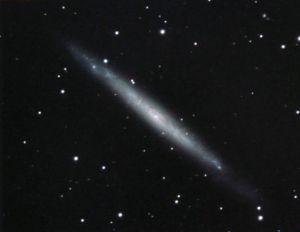
Le Catalogue Caldwell est un catalogue astronomique regroupant 109 amas stellaires, nébuleuses et galaxies pour aider les astronomes amateurs dans leurs observations. La liste a été compilée par Sir Patrick Moore Caldwell, mieux connu sous le nom Patrick Moore, pour compléter le Catalogue Messier. Celui-ci a rapidement dressé une liste de 109 objets et l'a ensuite publiée dans Sky & Telescope en décembre 1995.
Un objet central massif désigne une concentration de masse au centre d’une galaxie. Il peut s’agir d’un trou noir supermassif ou d’un amas stellaire nucléaire, c.-à-d. un amas d’étoiles dense.
NGC 4244 est une galaxie spirale vue par la tranche et située dans la constellation des Chiens de chasse à environ 11 millions d'années-lumière. NGC 4244 a été découvert l'astronome germano-britannique William Herschel en 1787.